Kansas City Renaissance Festival

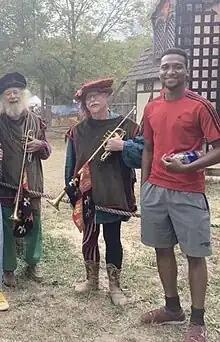
Kansas City Renaissance Festival, 2021

The Kansas City Renaissance Festival is a Renaissance fair held each fall in Bonner Springs, Kansas, United States, next to Sandstone Amphitheater. Each year the fair begins on Labor Day weekend and continues for seven weekends, open on Saturdays and Sundays as well as Labor Day and Columbus Day. The faire began in 1977 as a benefit for the Kansas City Art Institute, and became a stand-alone event in the late 1990s. Presently, the fair has 165 booths and 13 stages, entertaining 200,000 patrons annually on 16 operating days.